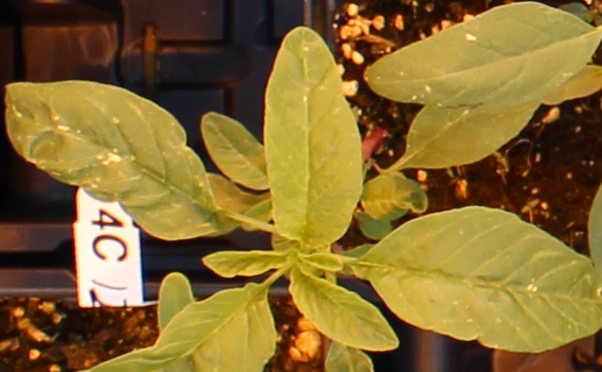
Label: Waterhemp